House of Tovar

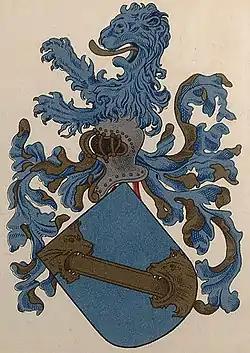
Tovar coat of arms.

The House of Tovar is a lineage of medieval Castilian nobility, with origins traditionally associated with the time of Ferdinand III of Castile and traced back to Fernão Sanches de Tovar.